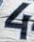
Number: 4